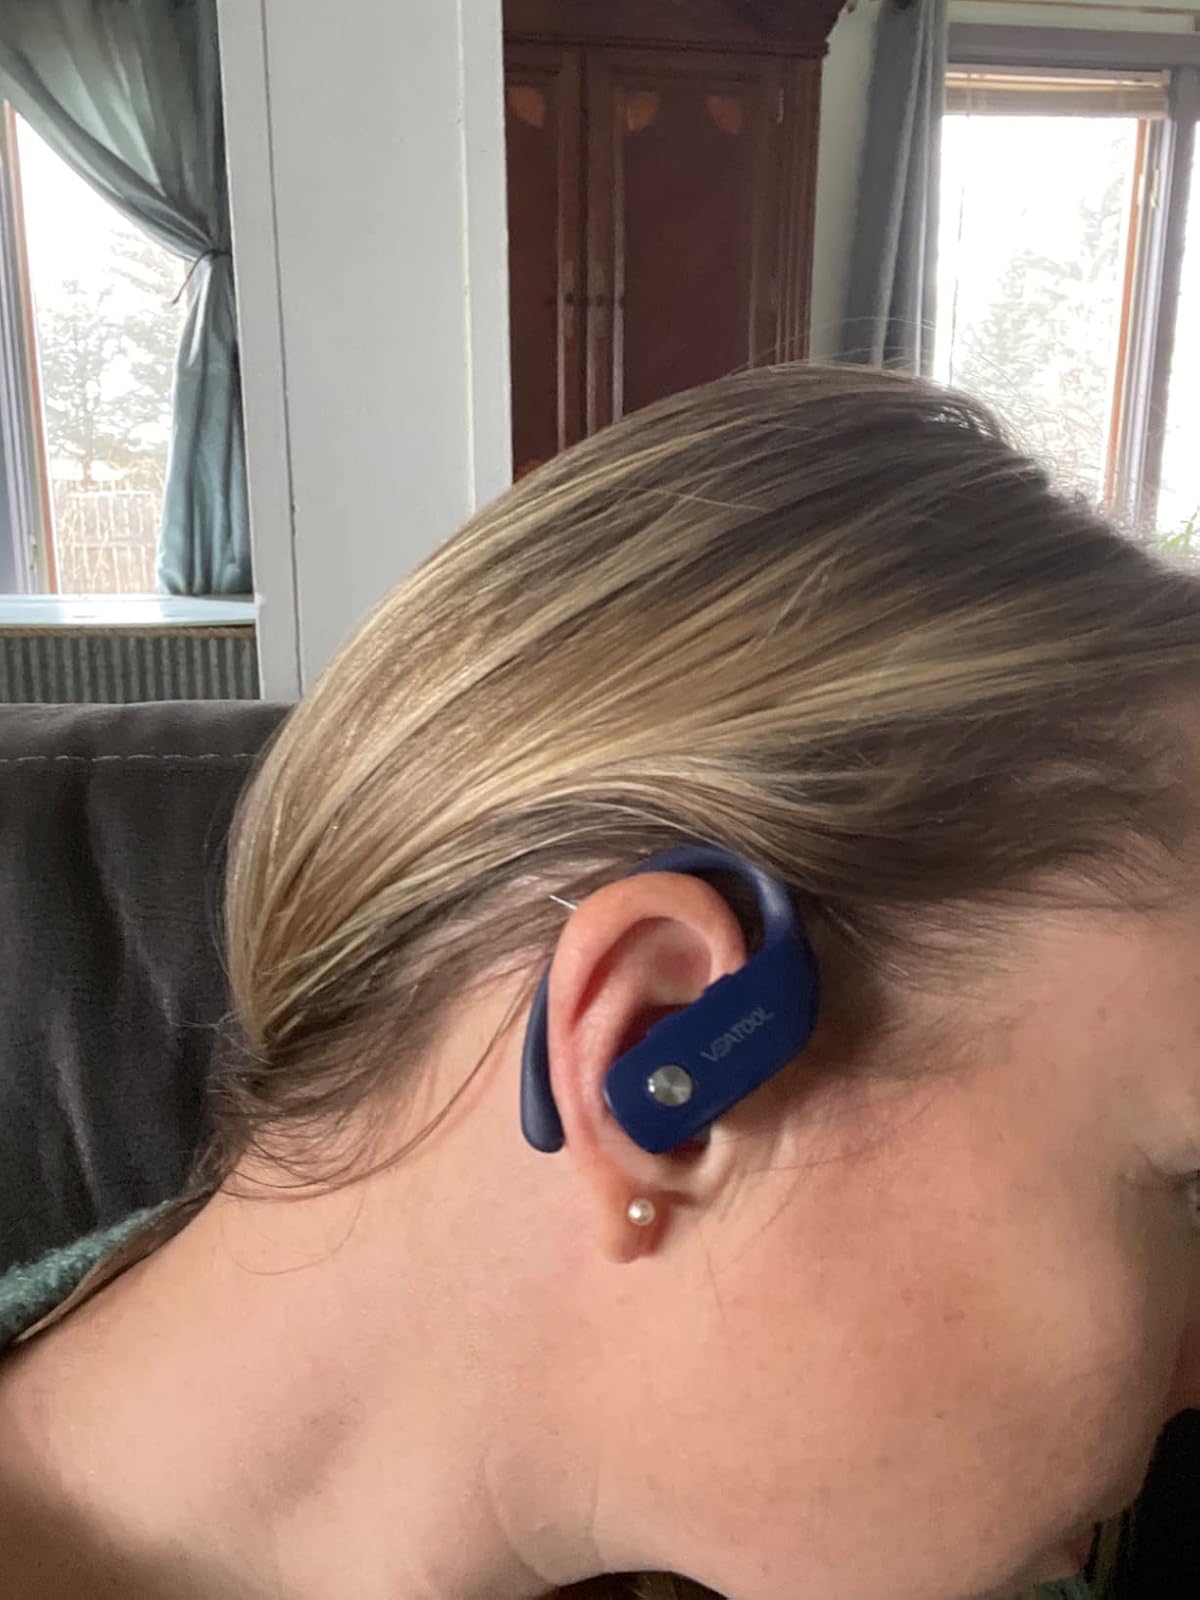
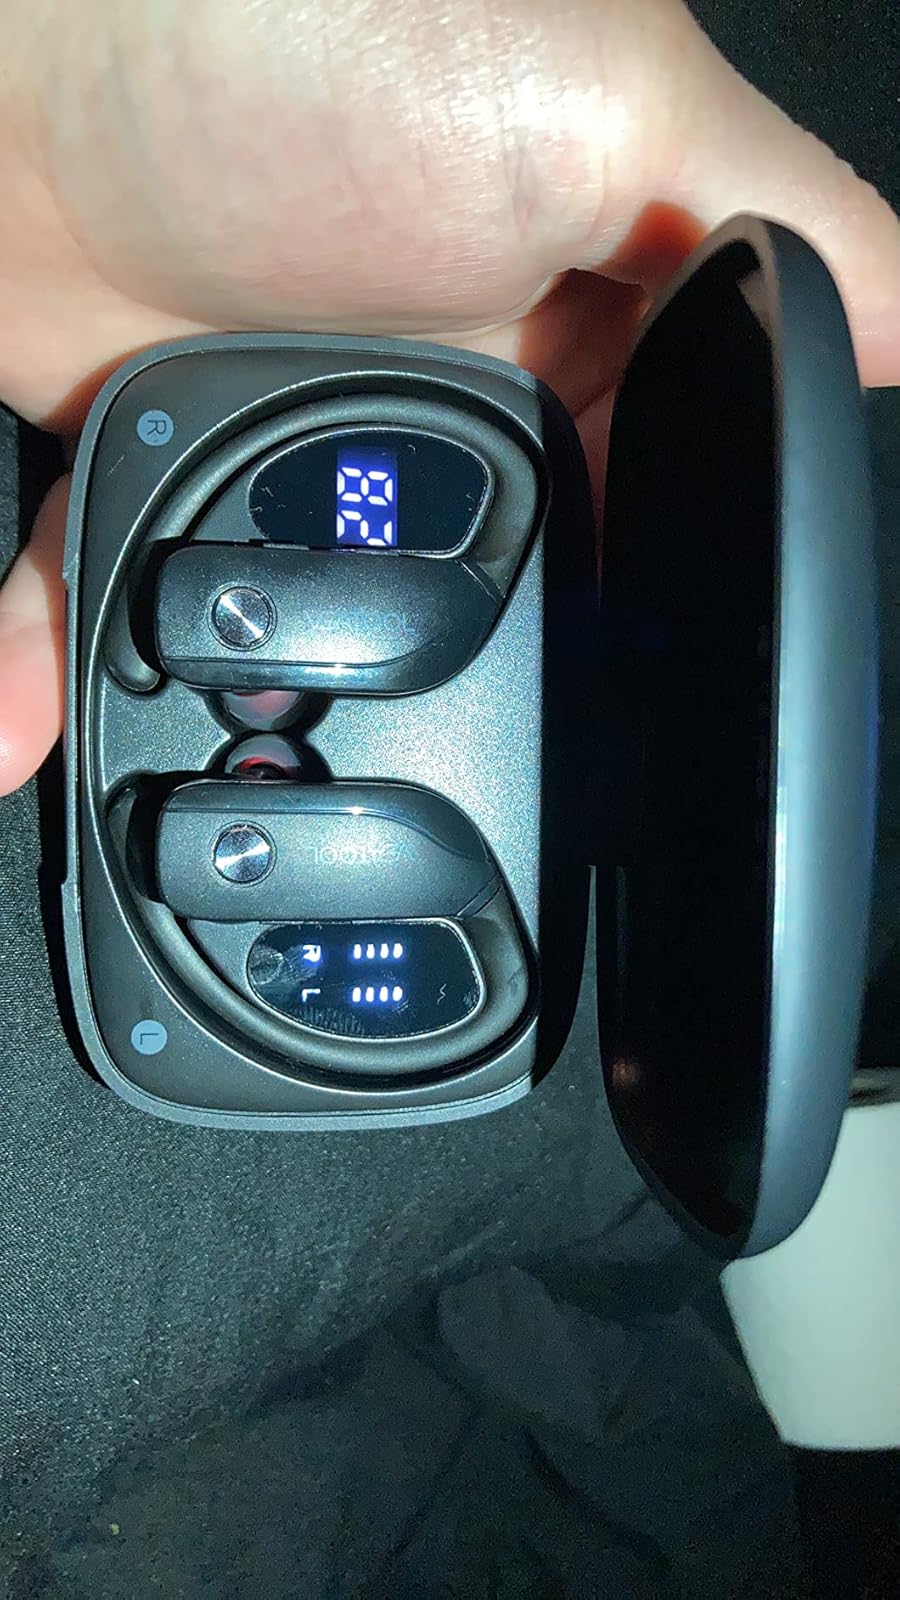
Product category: earbuds
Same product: no